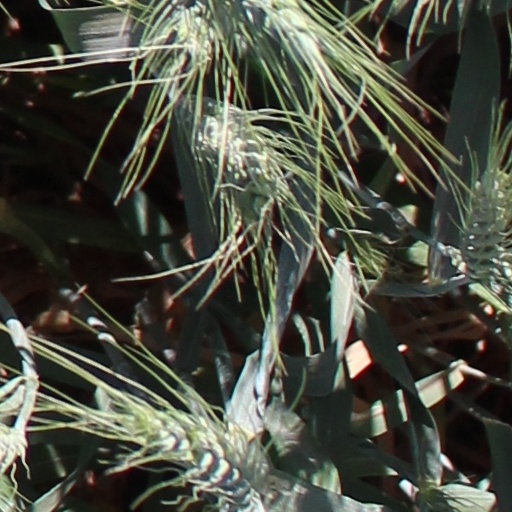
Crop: wheat